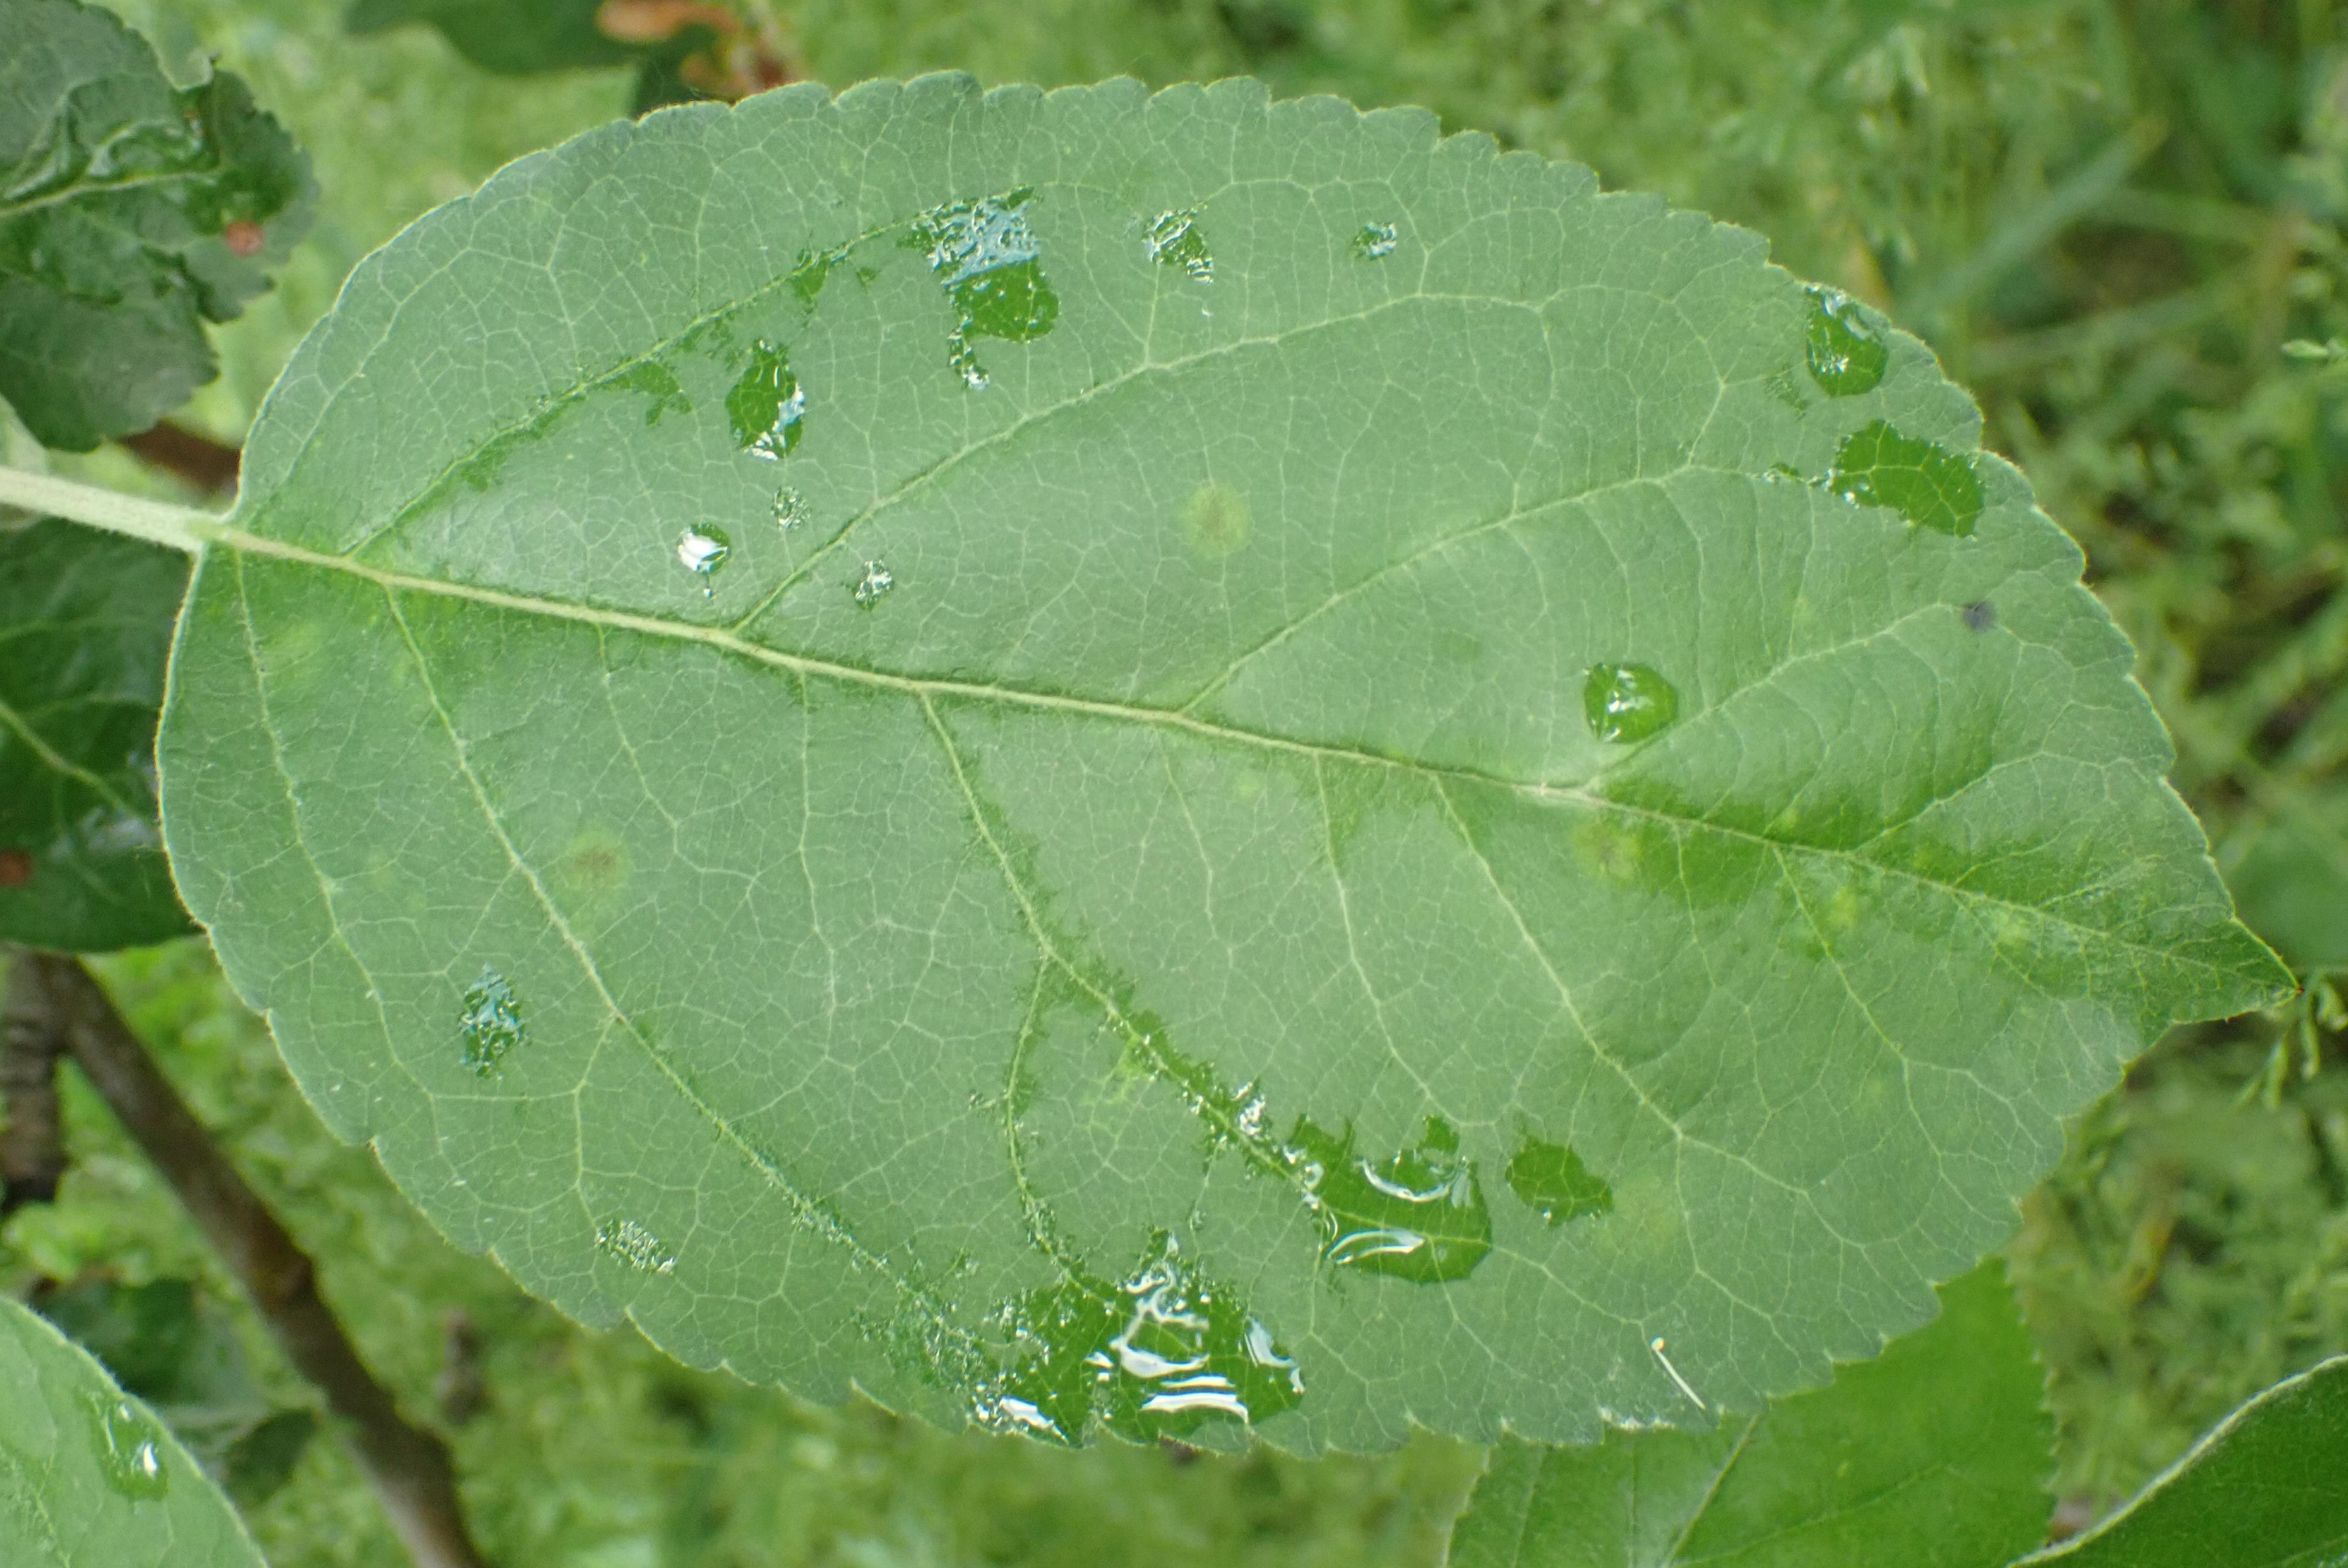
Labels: scab